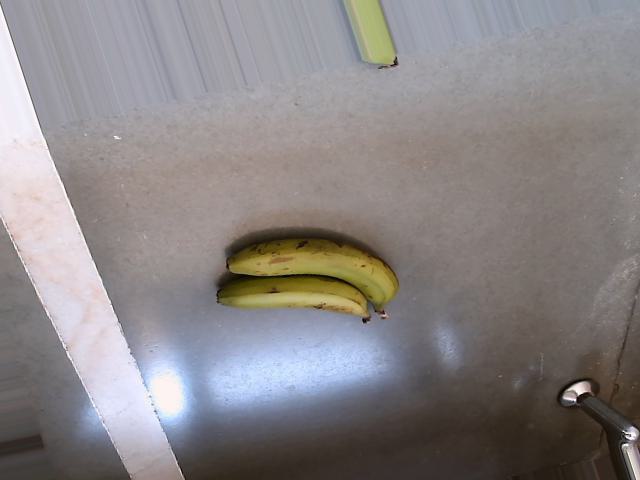
Label: Raw_Banana